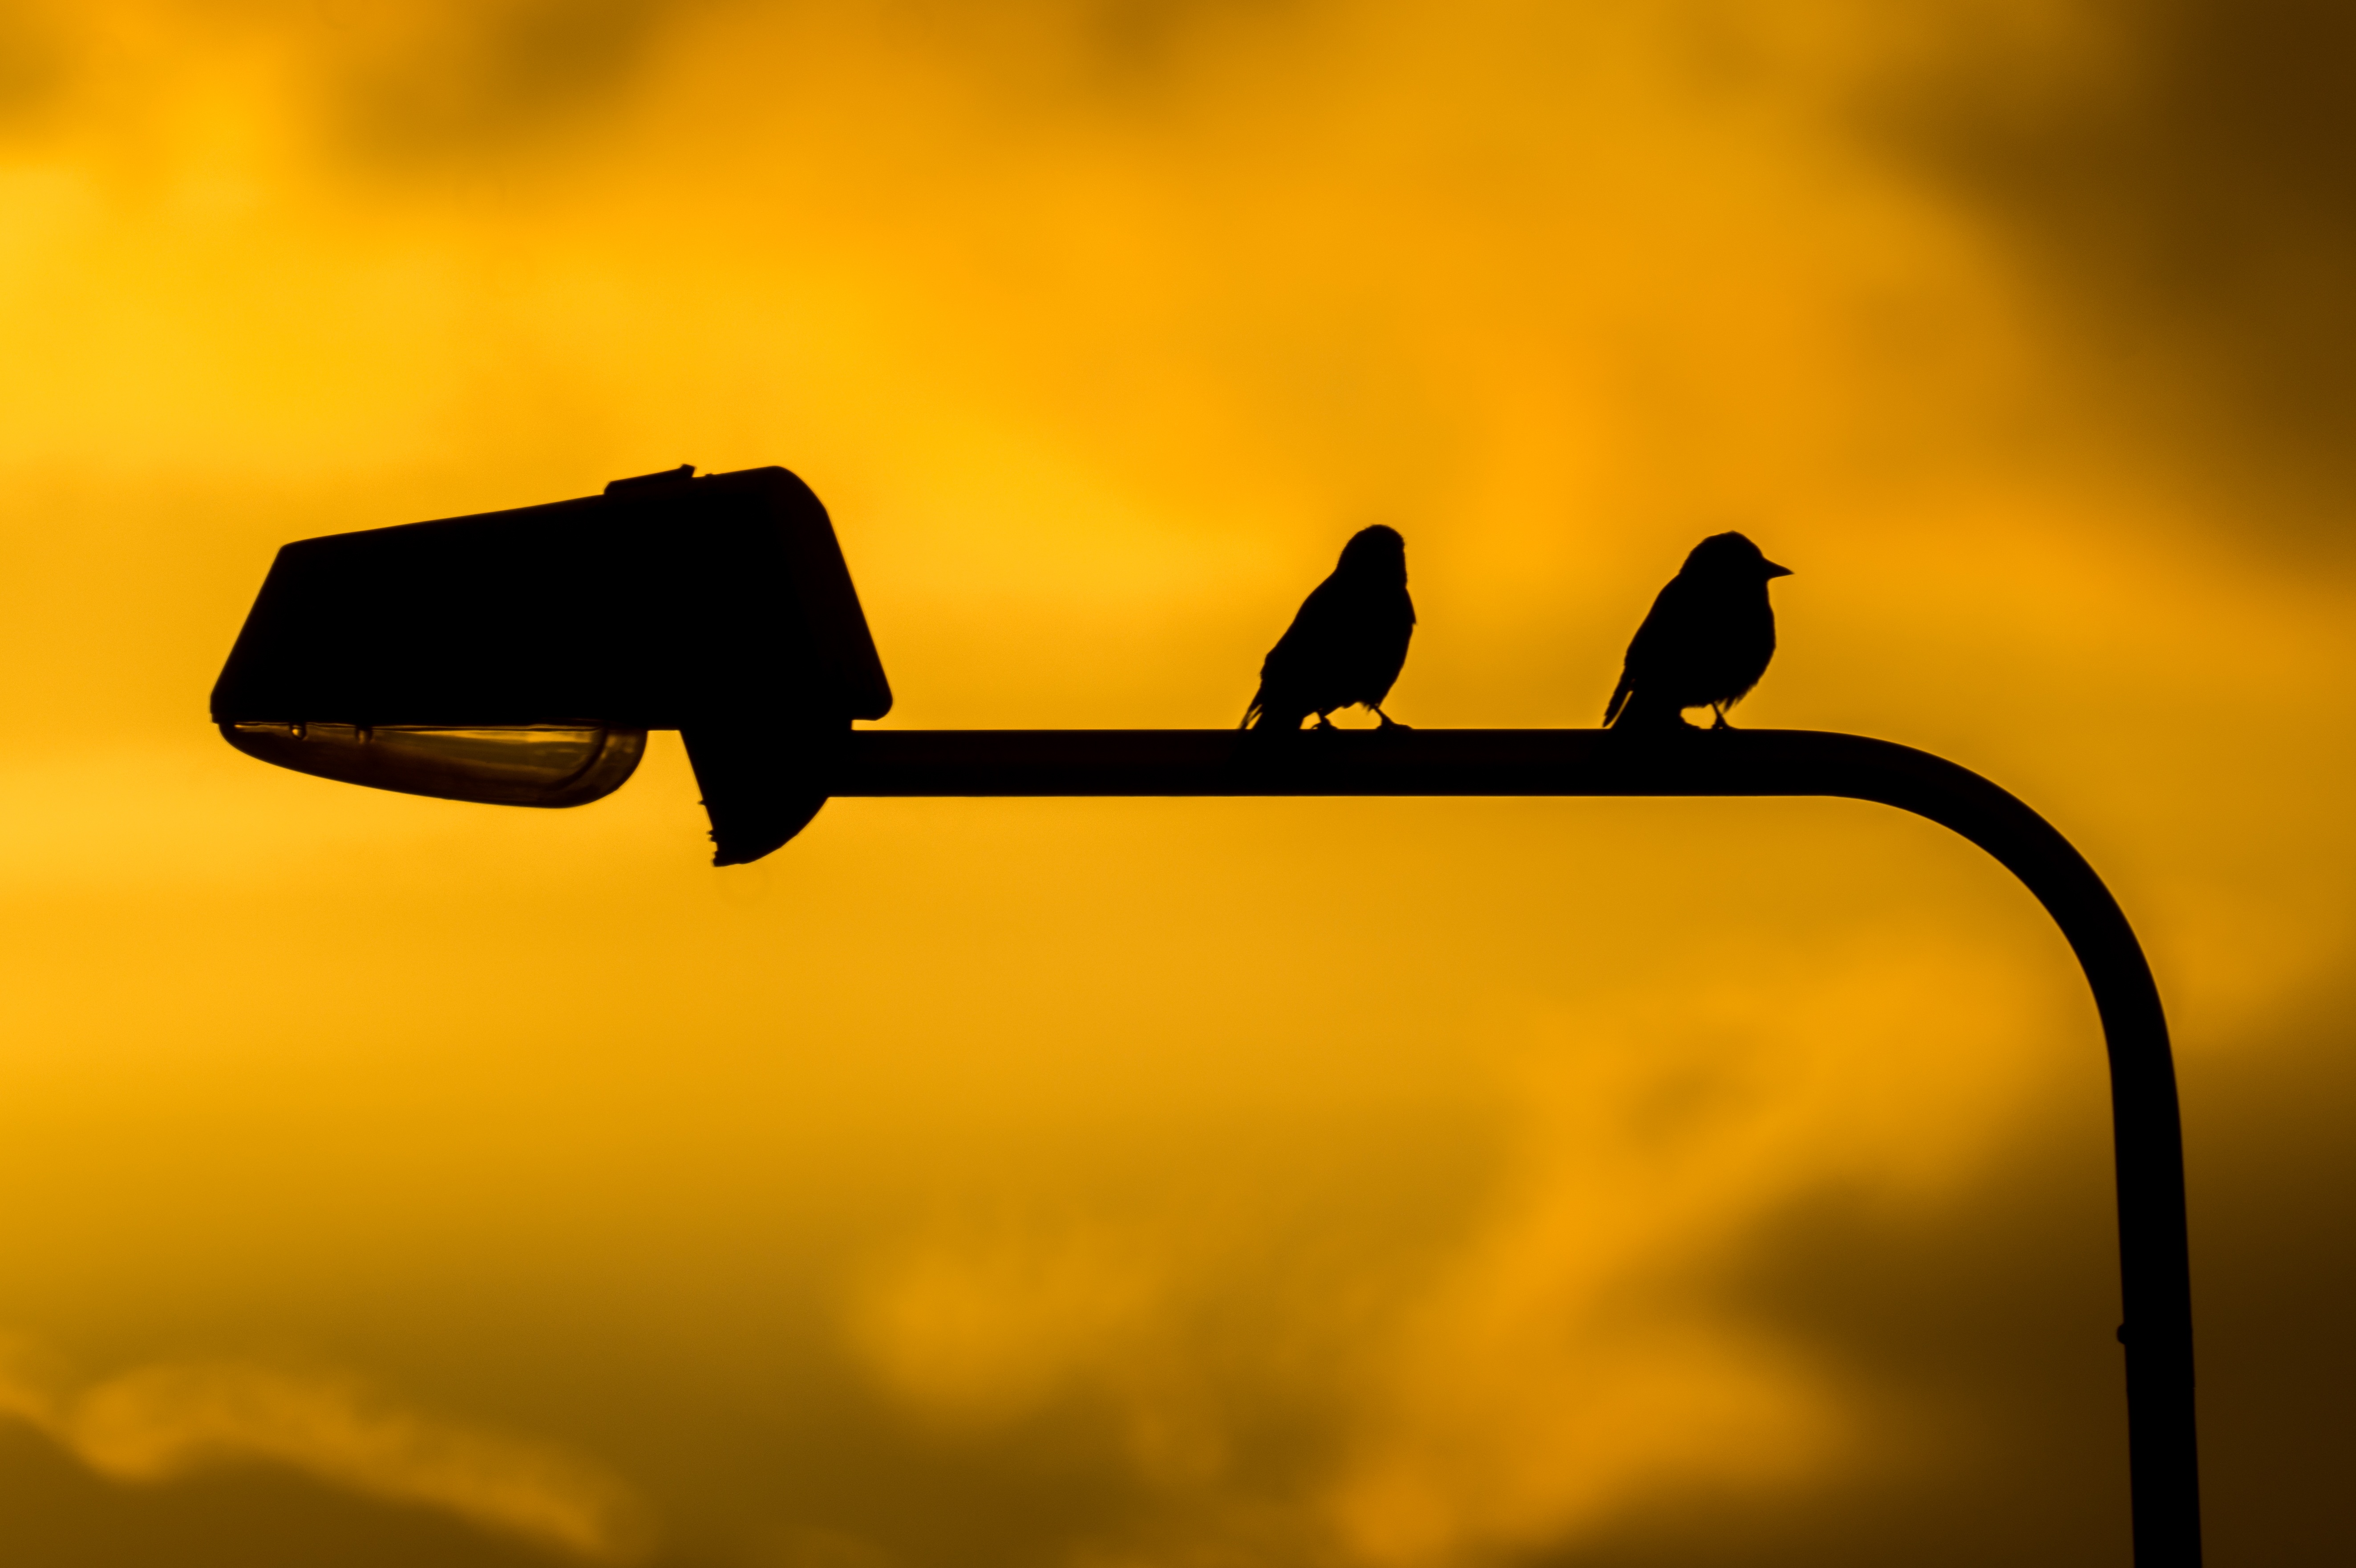
silhouette, bird, wing, light, sky, sun, sunrise, sunset, sunlight, morning, animal, pole, evening, reflection, yellow, birds, clouds